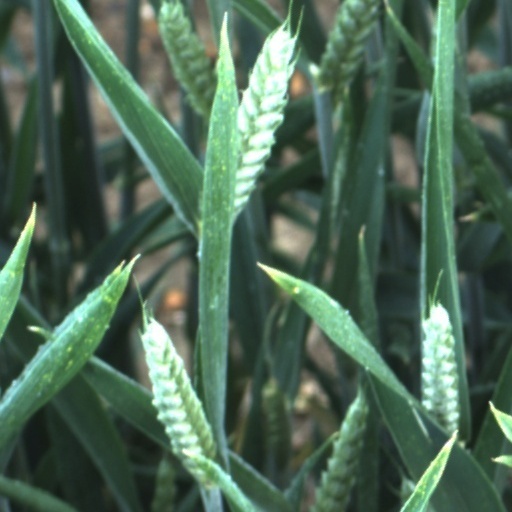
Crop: wheat